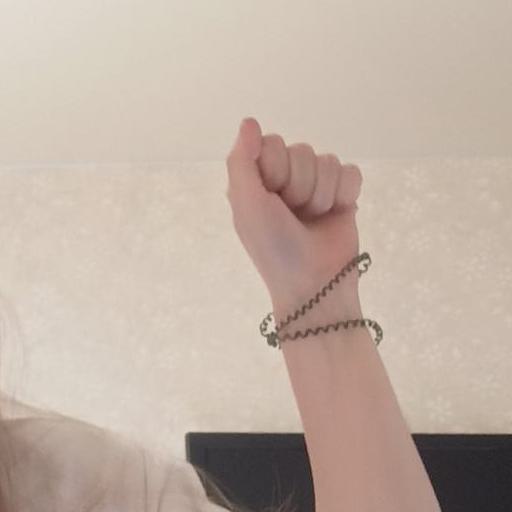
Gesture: fist